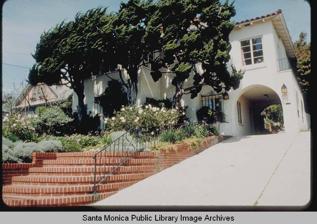
Building: Merle Norman House
Country: United States of America
Year built: 1935
Historic site in Santa Monica, California Merle Norman House The estate in 2001 Location Santa Monica, California Coordinates 34°0′13.172″N 118°28′57.507″W / 34.00365889°N 118.48264083°W / 34.00365889; -118.48264083 Built 1935 Architect Ellis G. Martin Architectural style(s) Mediterranean Revival Santa Monica Historic Landmark Designated June 10, 1996 Reference no. 32 Location of Merle Norman House in the Los Angeles metropolitan area The Merle Norman House is an historic ocean view estate built for cosmetics magnate Merle Norman located at 2523 Third Street in Santa Monica, California . It  was constructed during the Great Depression in 1935 with a mix of Mediterranean Revival and Art Deco designed by architect Ellis G. Martin. The 4,722 square foot estate includes a sweeping staircase leads to the living room, which spans the front of the house. A dining room, a library/study room, a den, a breakfast room, four bedrooms and five bathrooms are among the living spaces. It also includes a guest room and courtyard. The master suite features Pacific Ocean views, a sitting room, two bathrooms and a circular dressing room. The house was designated as Santa Monica Historic Landmark 32 on June 10, 1996. It sold in 2015 for $4.1 million. See also Merle Norman Cosmetics References ^ a b "Merle Norman House | Santa Monica Conservancy" . www.smconservancy.org . ^ Beale, Lauren. "Home built for cosmetics magnate Merle Norman is for sale in Santa Monica" . mcall.com . v t e Santa Monica, California Government Santa Monica City Council Santa Monica City Hall Santa Monica Fire Department Santa Monica Police Department Santa Monica Public Library Neighborhoods Neighborhoods Hospitals Saint John's Health Center UCLA Santa Monica Medical Center Venice Family Clinic Primary and secondary schools Crossroads School Saint Monica Preparatory Santa Monica Alternative School House Saint Monica Catholic High School Santa Monica High School Santa Monica-Malibu Unified School District Other education Frederick S. Pardee RAND Graduate School Santa Monica College The Art Institute of California - Los Angeles Landmarks Historic landmarks Aniplex of America Aragon Ballroom Charmont Apartments Henry Weaver House Horatio West Court Jeff Ho Surfboards and Zephyr Productions Merle Norman House Santa Monica City Hall Santa Monica Civic Auditorium Santa Monica Looff Hippodrome Santa Monica Pier St. Monica Catholic Church Sovereign Hotel Transportation 17th Street/SMC Metro station 26th Street/Bergamot Metro station Big Blue Bus Downtown Santa Monica Metro station Pacific Coast Highway Montana Avenue Pico Boulevard San Vicente Boulevard Santa Monica Airport Santa Monica Boulevard Santa Monica Freeway U.S. Route 66 Wilshire Boulevard Restaurants Citrin Ivy at the Shore Mélisse Michael's Pasjoli Rustic Canyon The Misfit Water Grill People List of people from Santa Monica, California Businesses Activision Bad Robot Clearlake Capital GoodRx Headspace (company) Hulu Lionsgate Entertainment Macerich McCabe's Guitar Shop RAND Corporation Ring (company) Santa Monica Daily Press Santa Monica Mirror Santa Monica Place Skydance Media Sweet Rose Creamery The Recording Academy Universal Music Group Upfront Ventures ZipRecruiter Parks Annenberg Community Beach House Christine Emerson Reed Park Douglas Park Gandara Park Heal the Bay Aquarium Ishihara Park Marvin Braude Bike Trail Pacific Park Palisades Park (Santa Monica) Santa Monica Looff Hippodrome Santa Monica Stairs Santa Monica State Beach Tongva Park Virginia Avenue Park Shopping & Malls Edgemar Main Street (Santa Monica, California) Santa Monica Place Third Street Promenade Public Art Chain Reaction Cradle Gestation III Head of David Lynch Santa Monica Museums Bergamot Station Arts Center California Heritage Museum Museum of Flying Hotels The Beacon Hotel (Santa Monica) Fairmont Miramar Hotel & Bungalows Georgian Hotel Hilton Santa Monica Hotel & Suites Hotel Casa del Mar Shutters on the Beach Hotel Events Independent Spirit Awards People's Choice Awards Santa Monica Film Festival This list is incomplete. v t e Nethercutt-Richards family People Merle Norman : (1887-1972) J.B. Nethercutt : (1913-2004) Jack Nethercutt II : (1936) Helen Richards-Nethercutt : (1952) Organizations Merle Norman Cosmetics The Nethercutt Collection Vehicles Bugatti Dubos The Twenty Grand Royal Hudson 2839 Related articles Merle Norman House Merle Norman Stadium UCLA Medical Center, Santa Monica USC Trojans beach volleyball